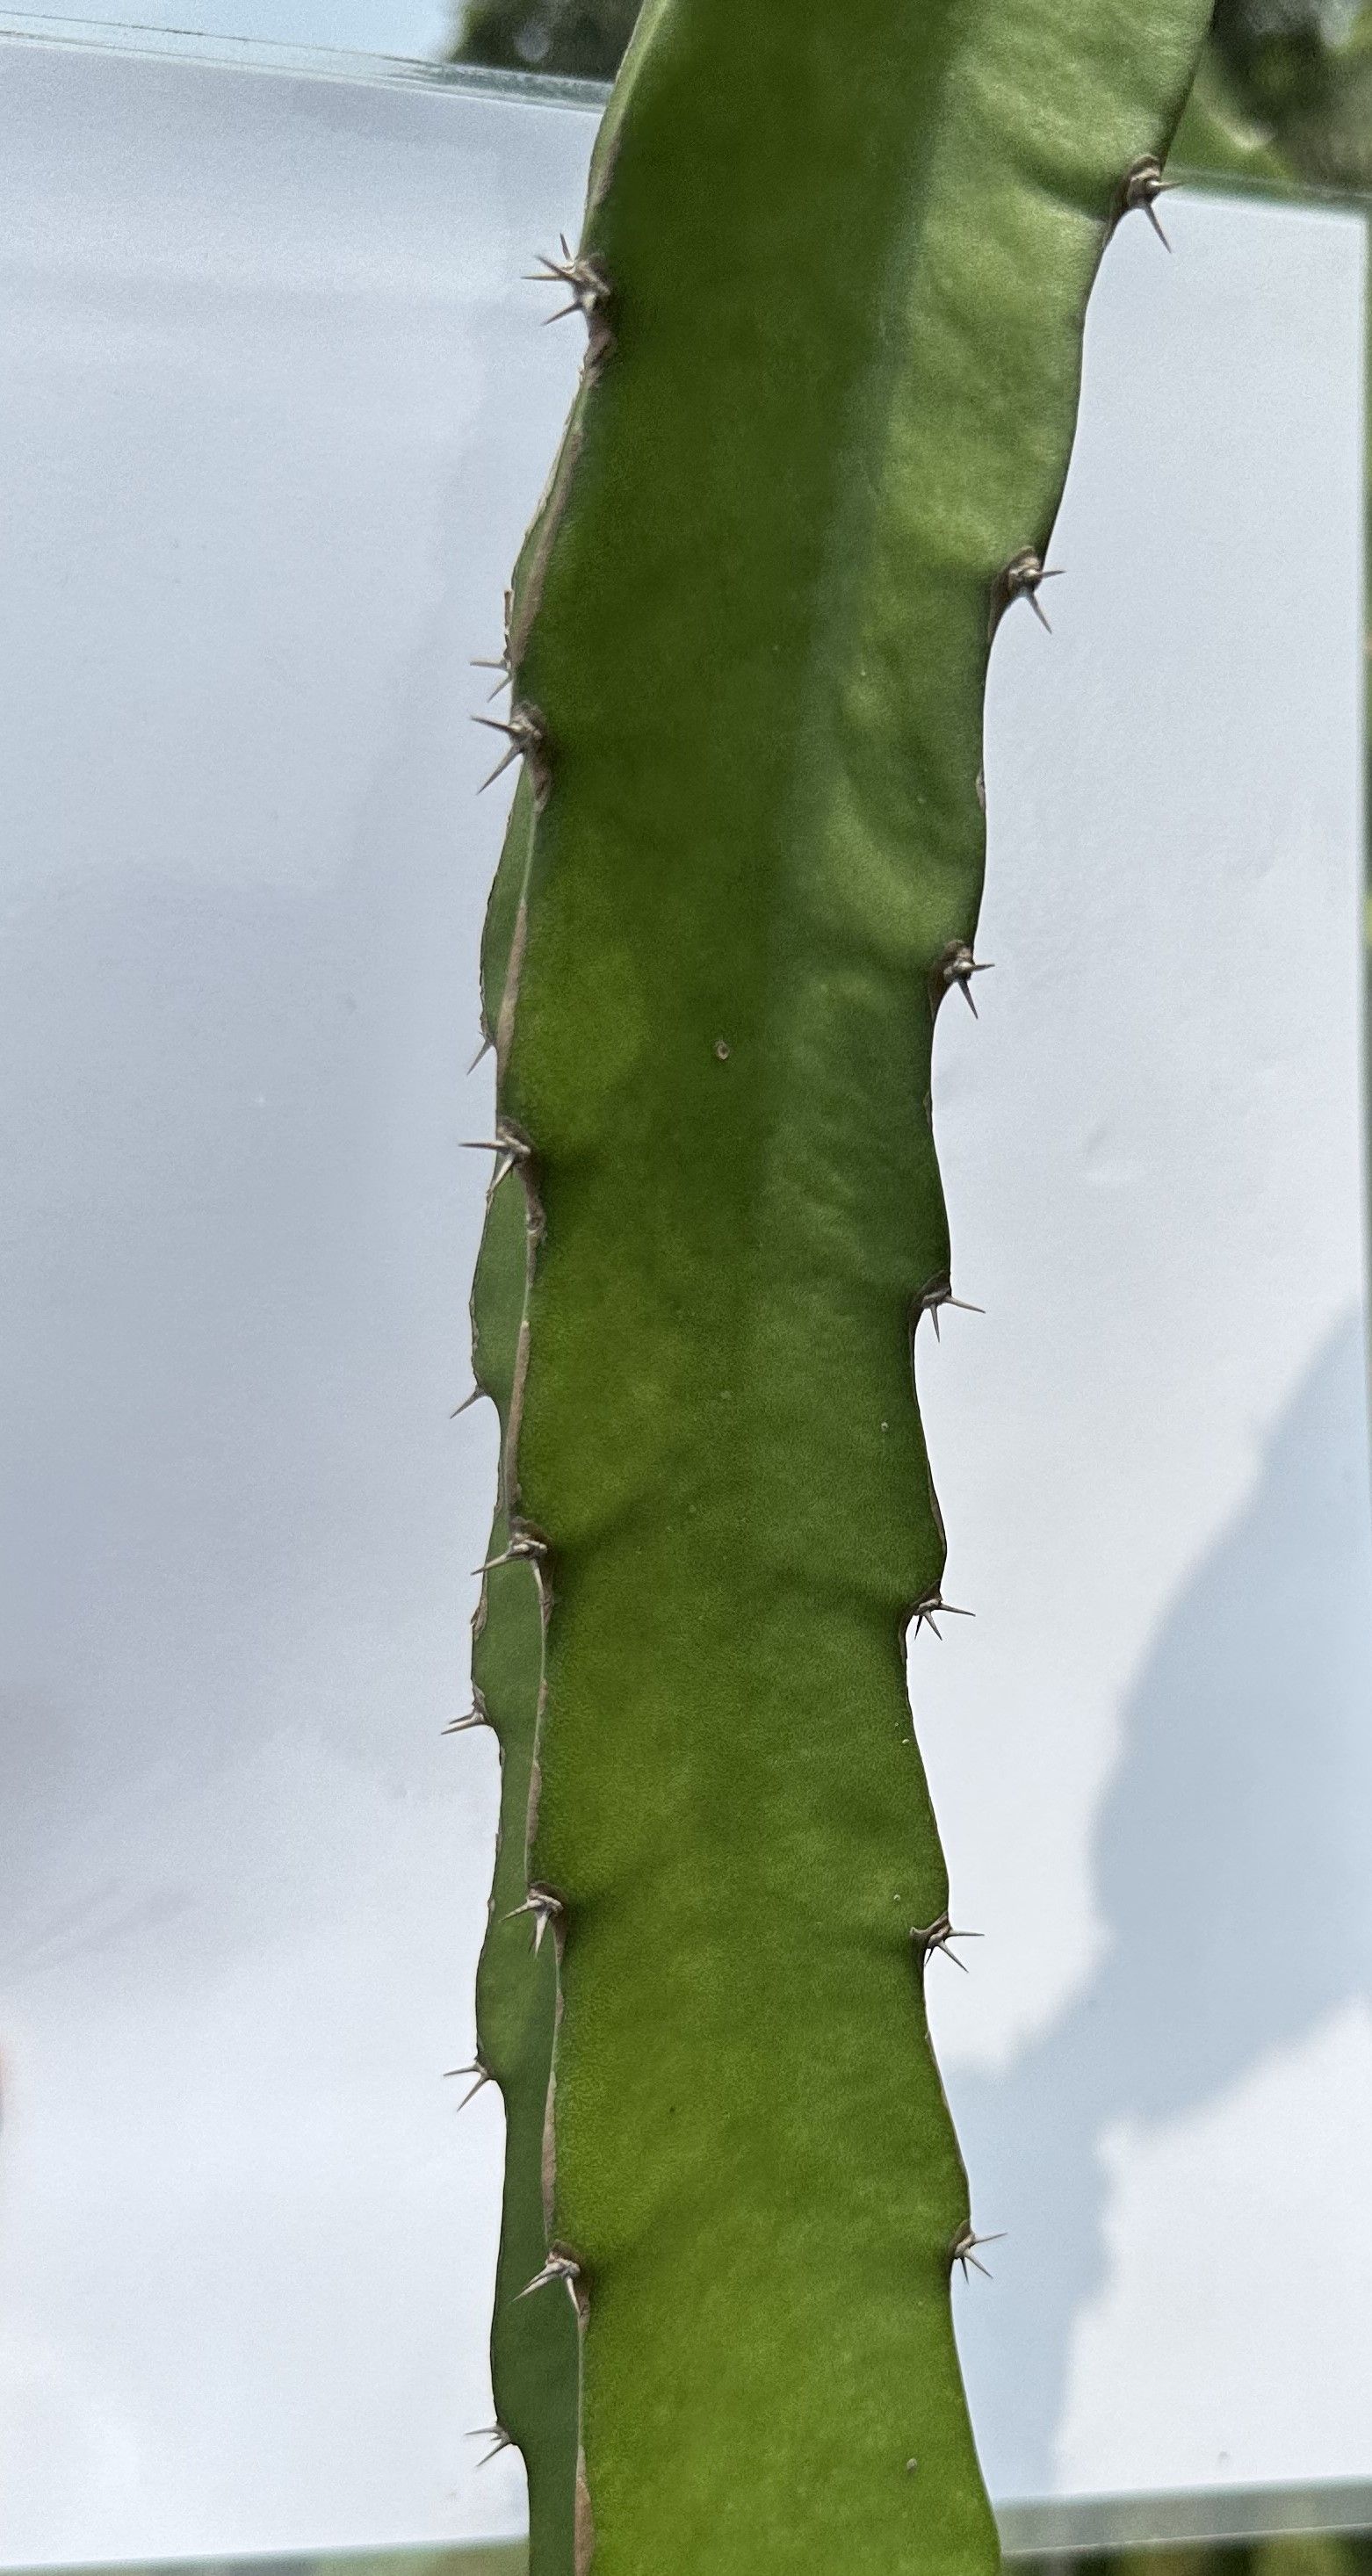
Label: Good leaf